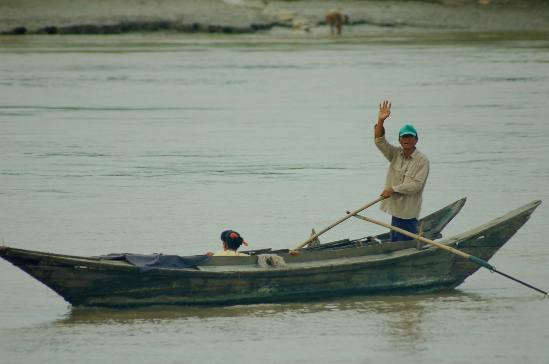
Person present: Yes